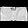
Label: Bag